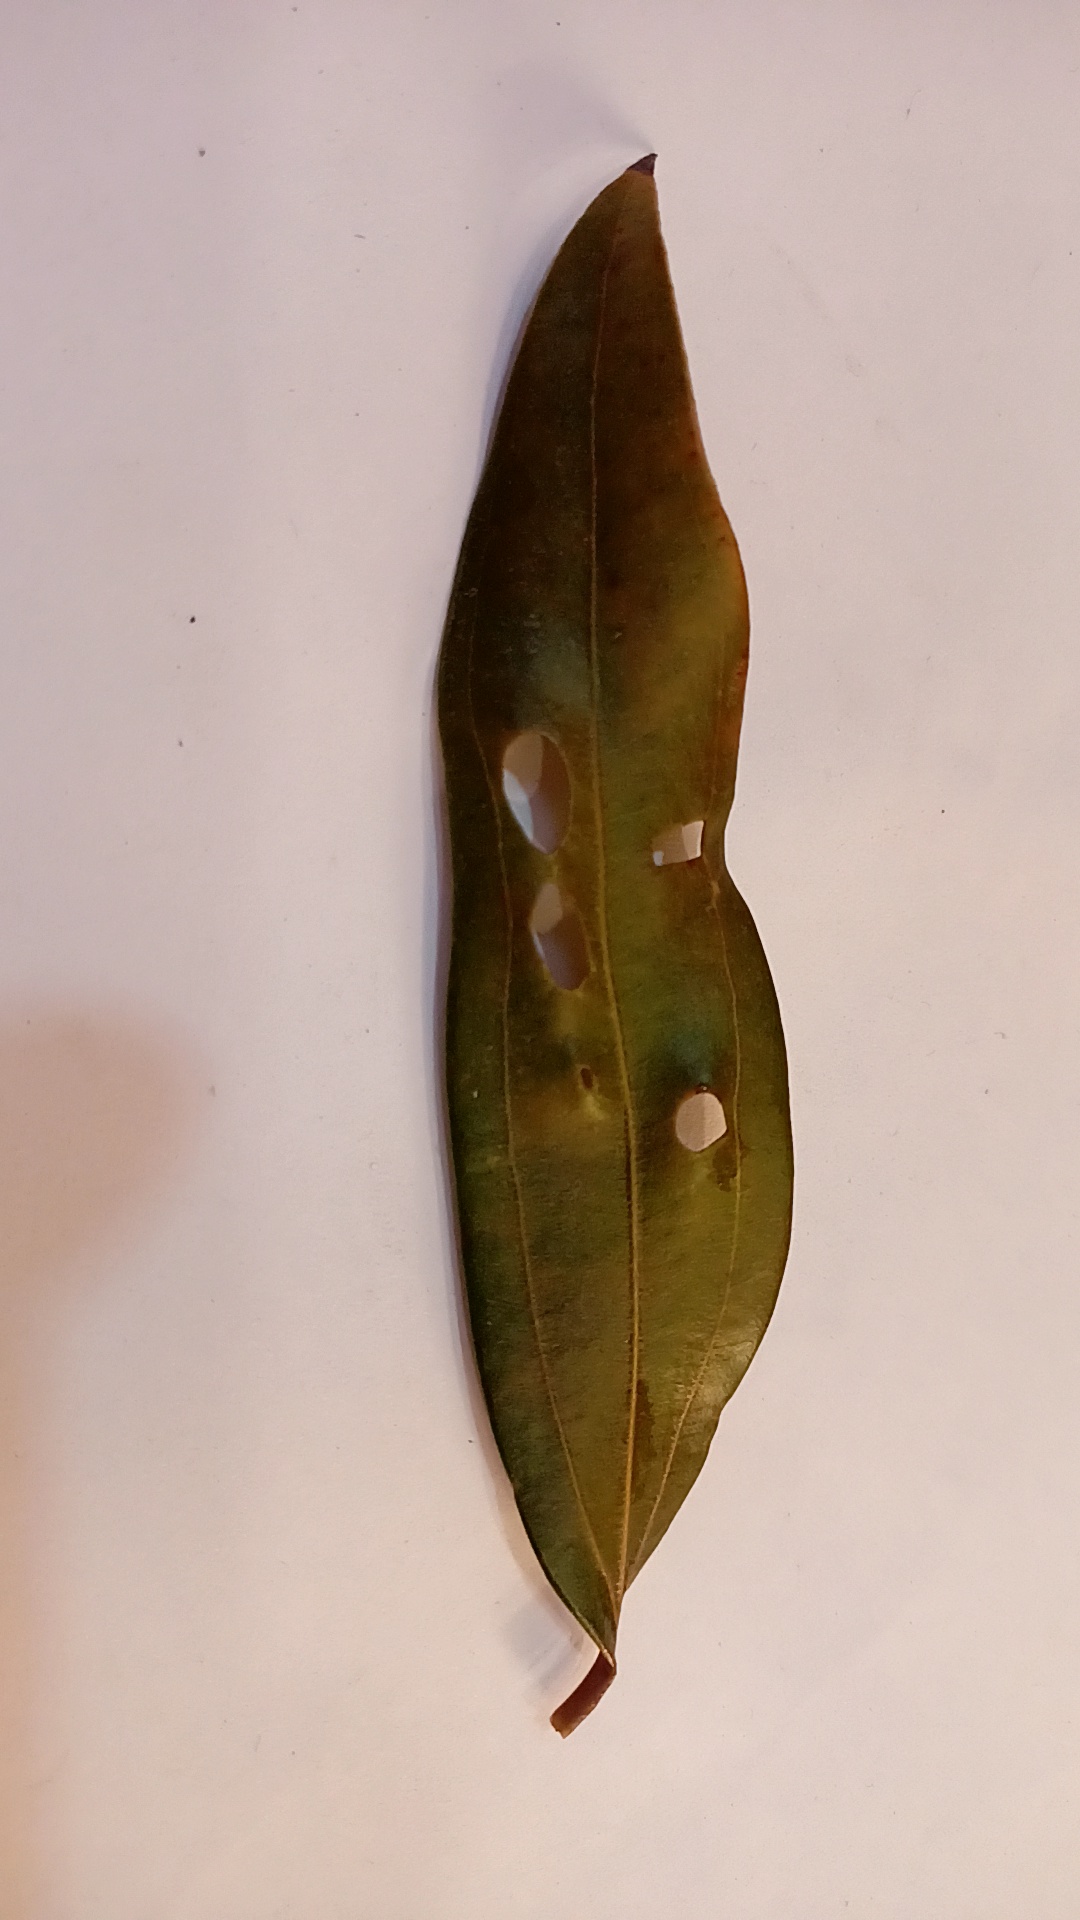
Label: Disease